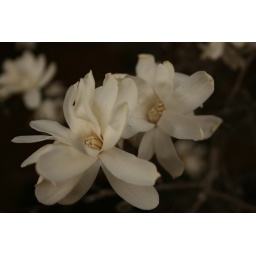
This flower was on a tree outside of The New Yorker on Williamson Rd. in Roanoke VA.